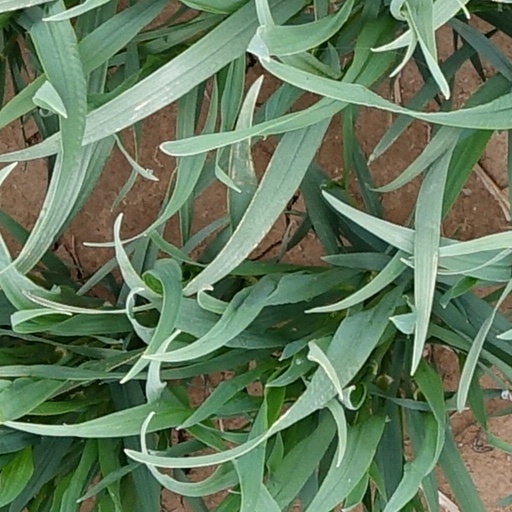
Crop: wheat